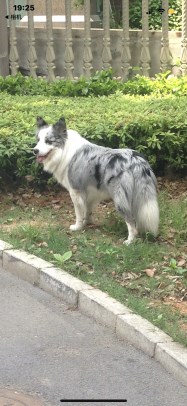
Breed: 2594-n000109-Border_collie